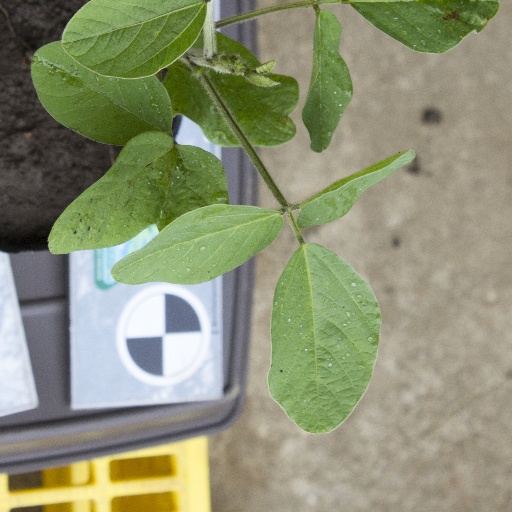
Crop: soybean